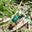
Label: beetle